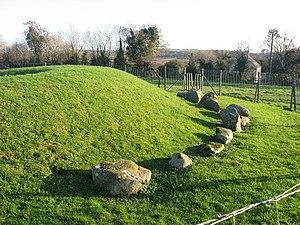
Cette liste non exhaustive recense les principaux sites mégalithiques du comté de Louth.